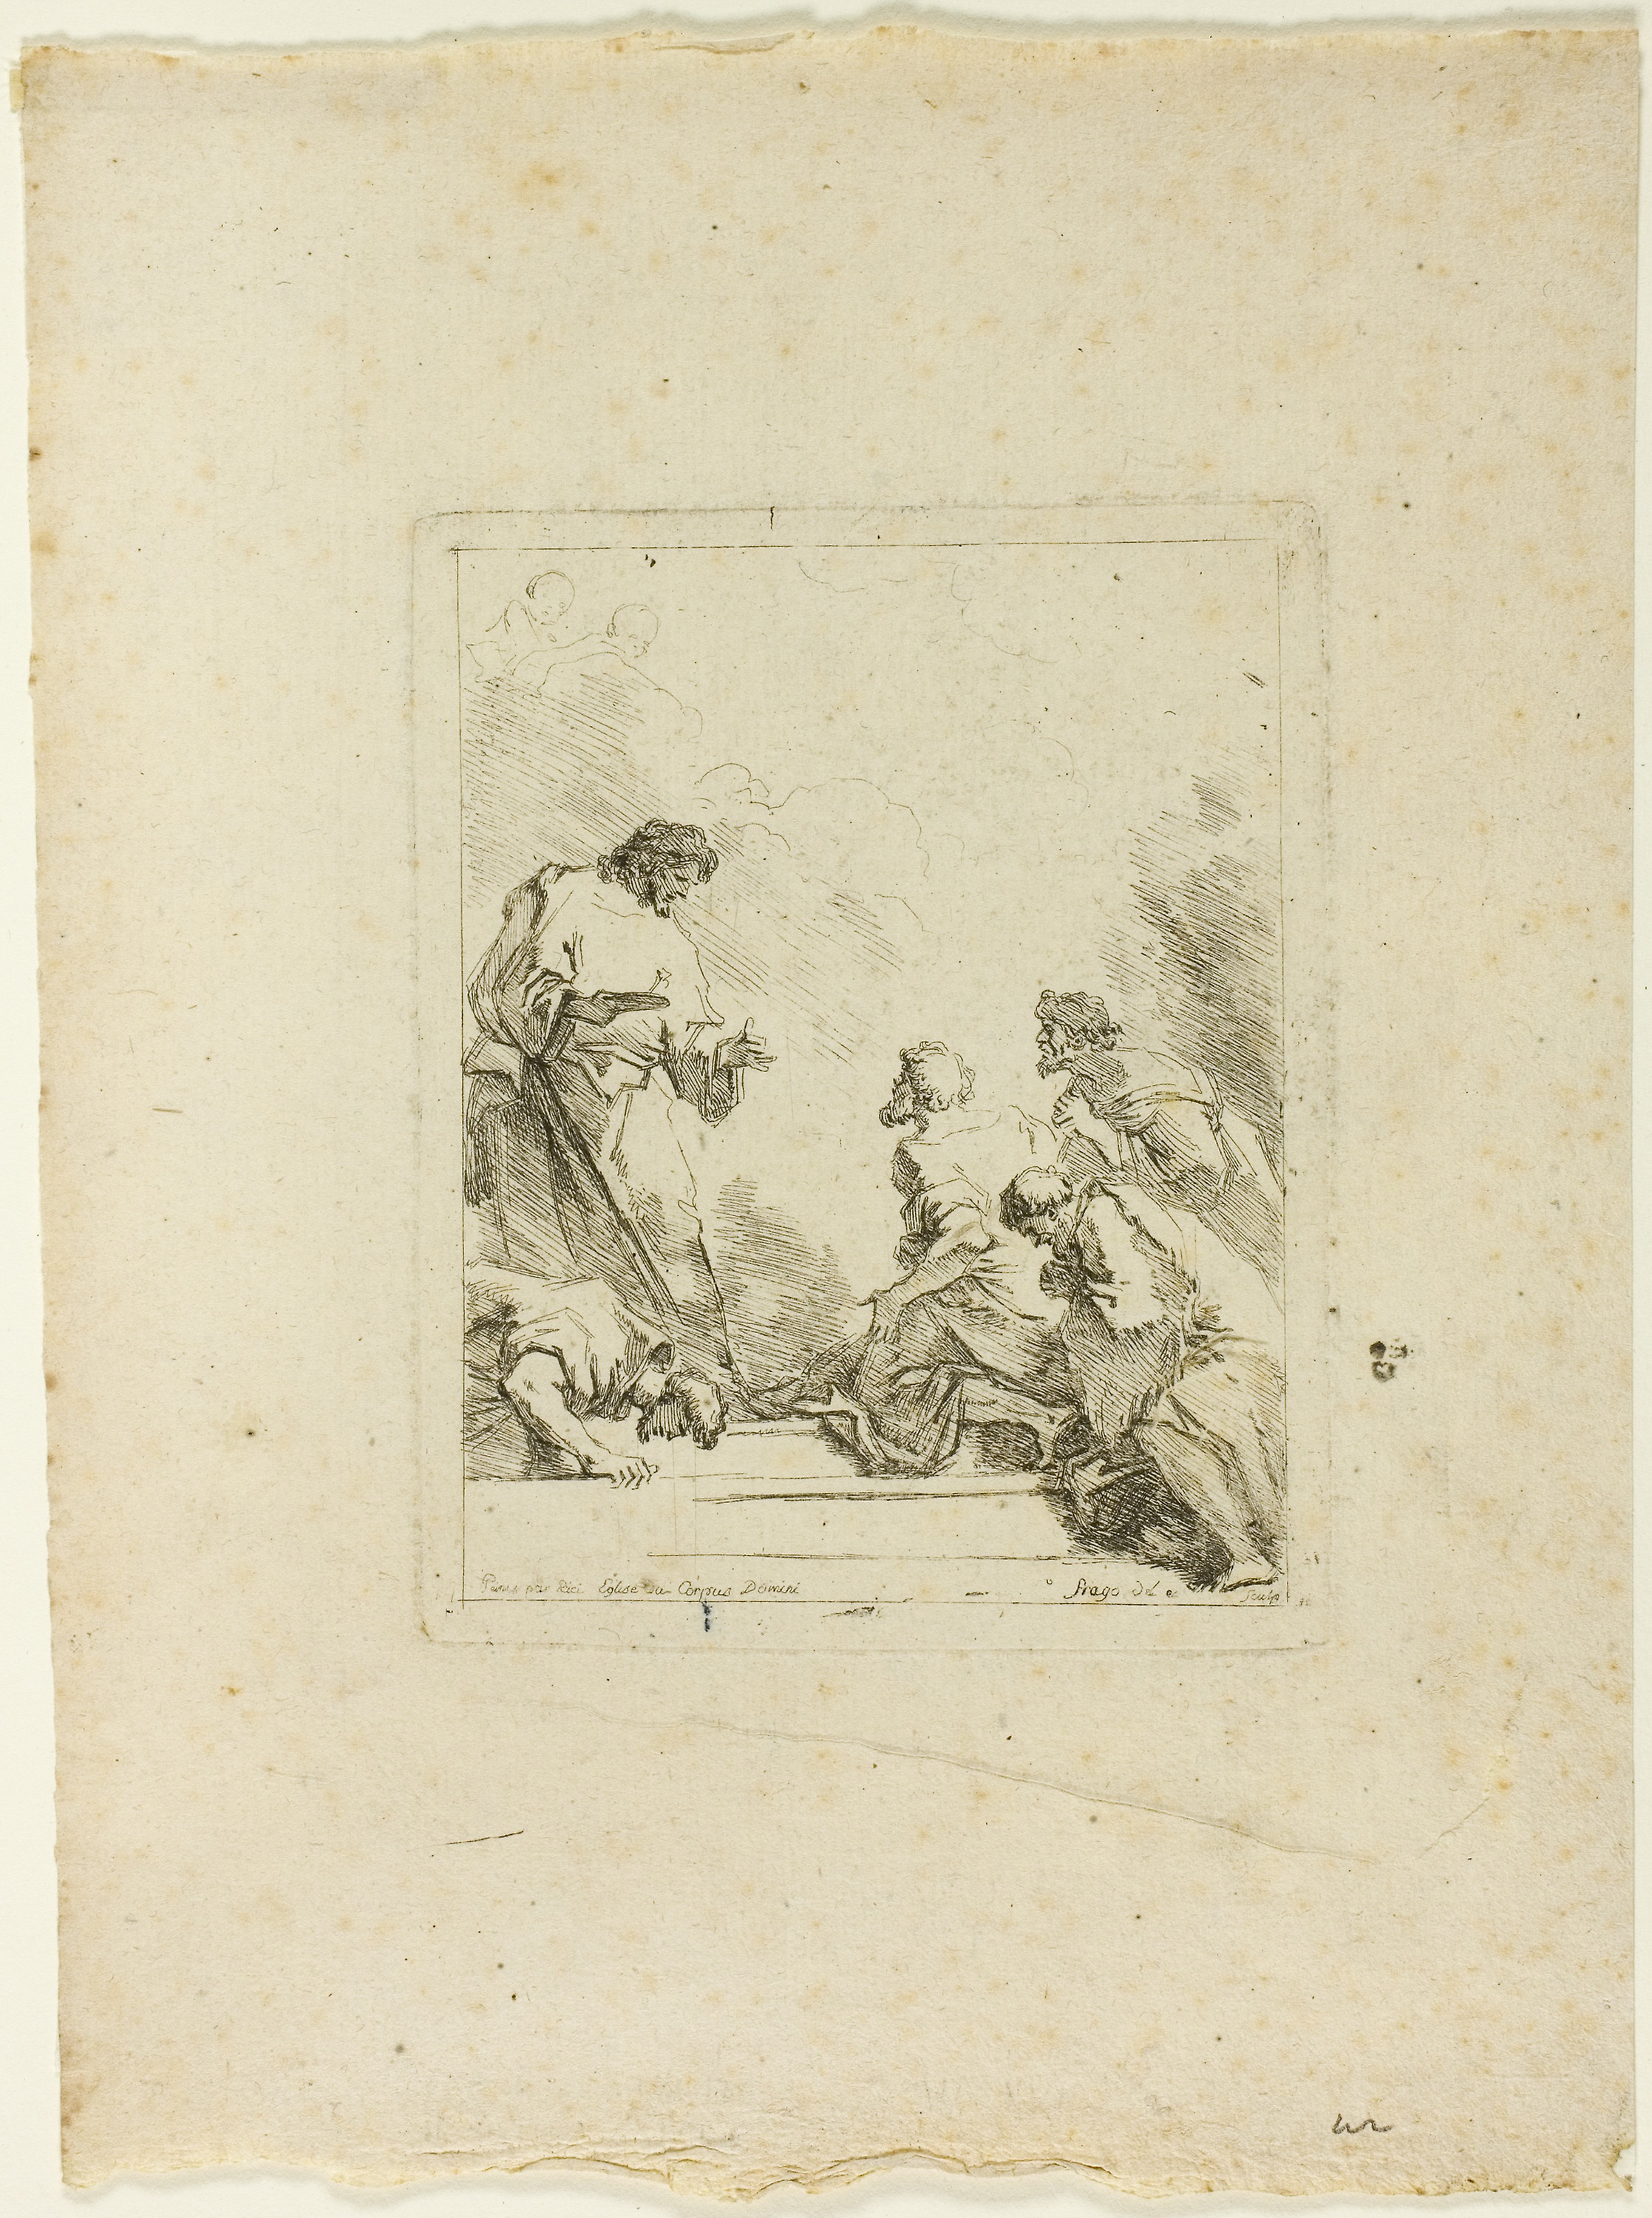
history, artwork, drawing, font